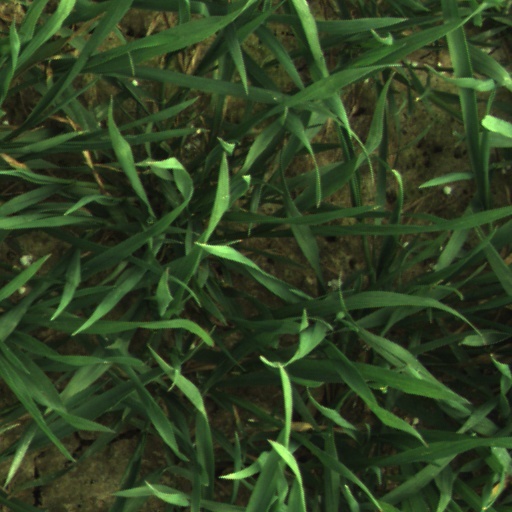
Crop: wheat